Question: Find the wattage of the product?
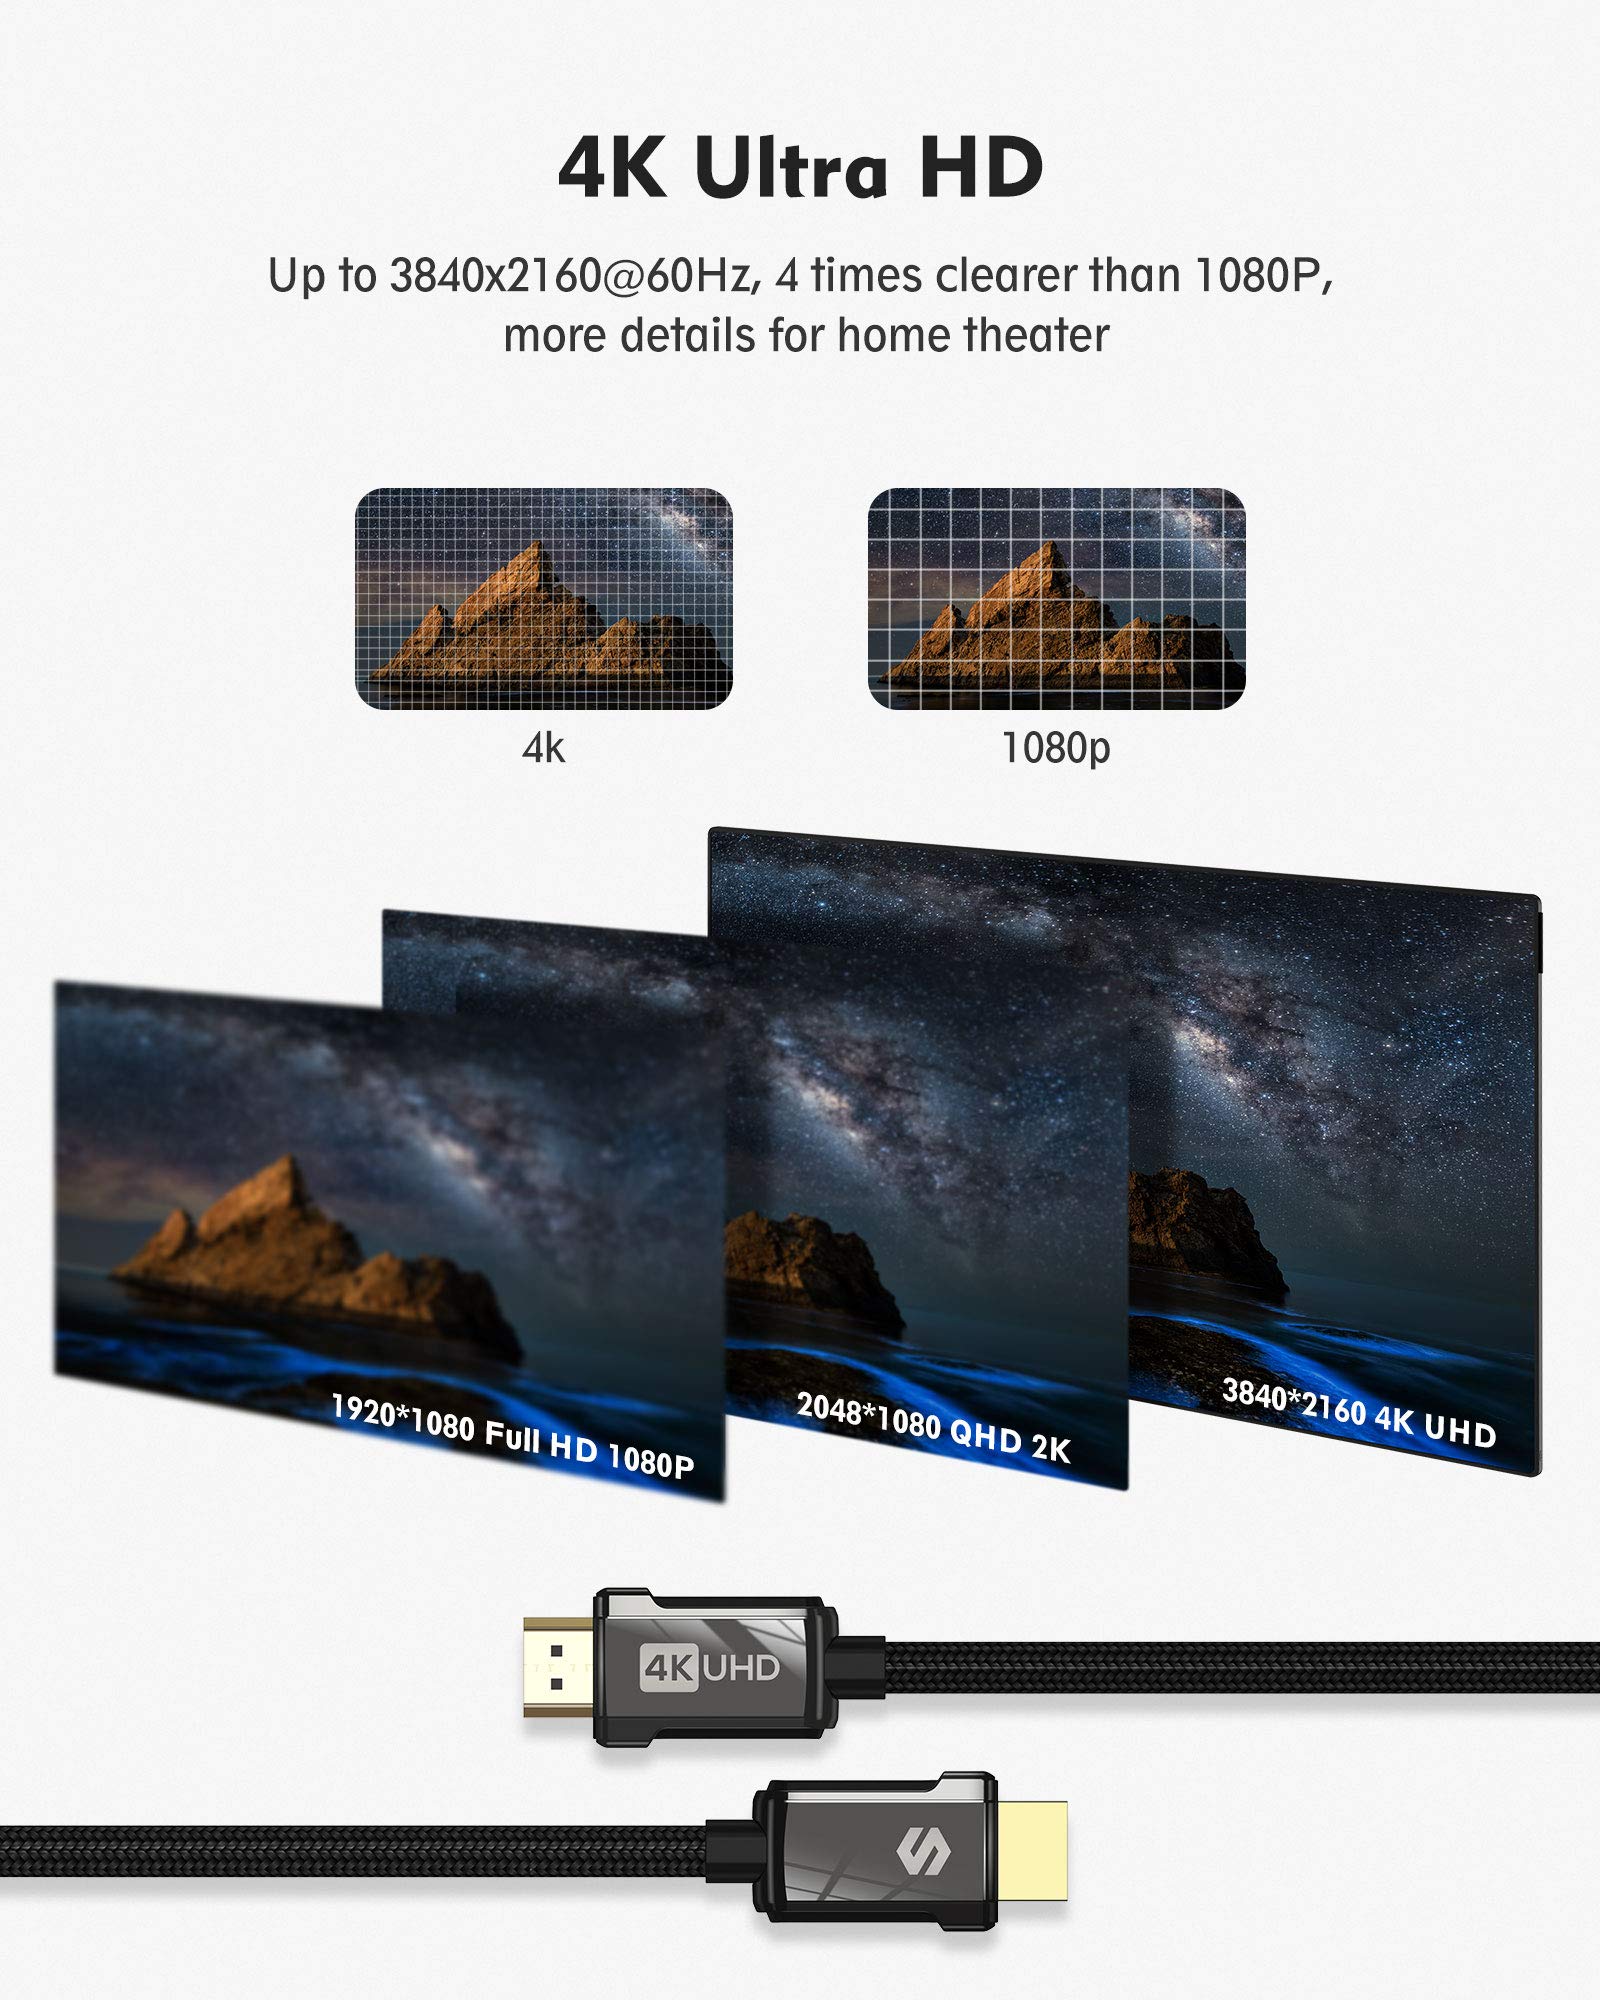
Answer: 1080.0 horsepower